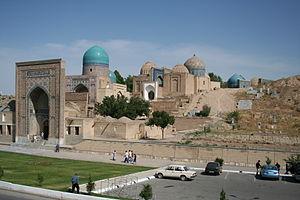
Samarkand, Shah-i Zinda (image prise après les ""restaurations"" de 2005)"
Chah-e-Zindeh est une nécropole au nord-est de Samarcande en Ouzbékistan. La nécropole est constituée de nombreux mausolées ; les plus anciens datent du XIᵉ siècle. On y trouve en particulier les mausolées de Touman Aka et de Koutloug Aka, deux des épouses de Tamerlan. L'entrée principale de la nécropole fut construite en 1435 sous Ulugh Beg.